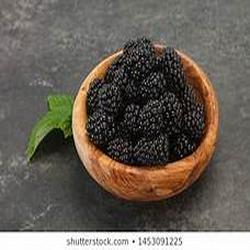
Label: Blackberry